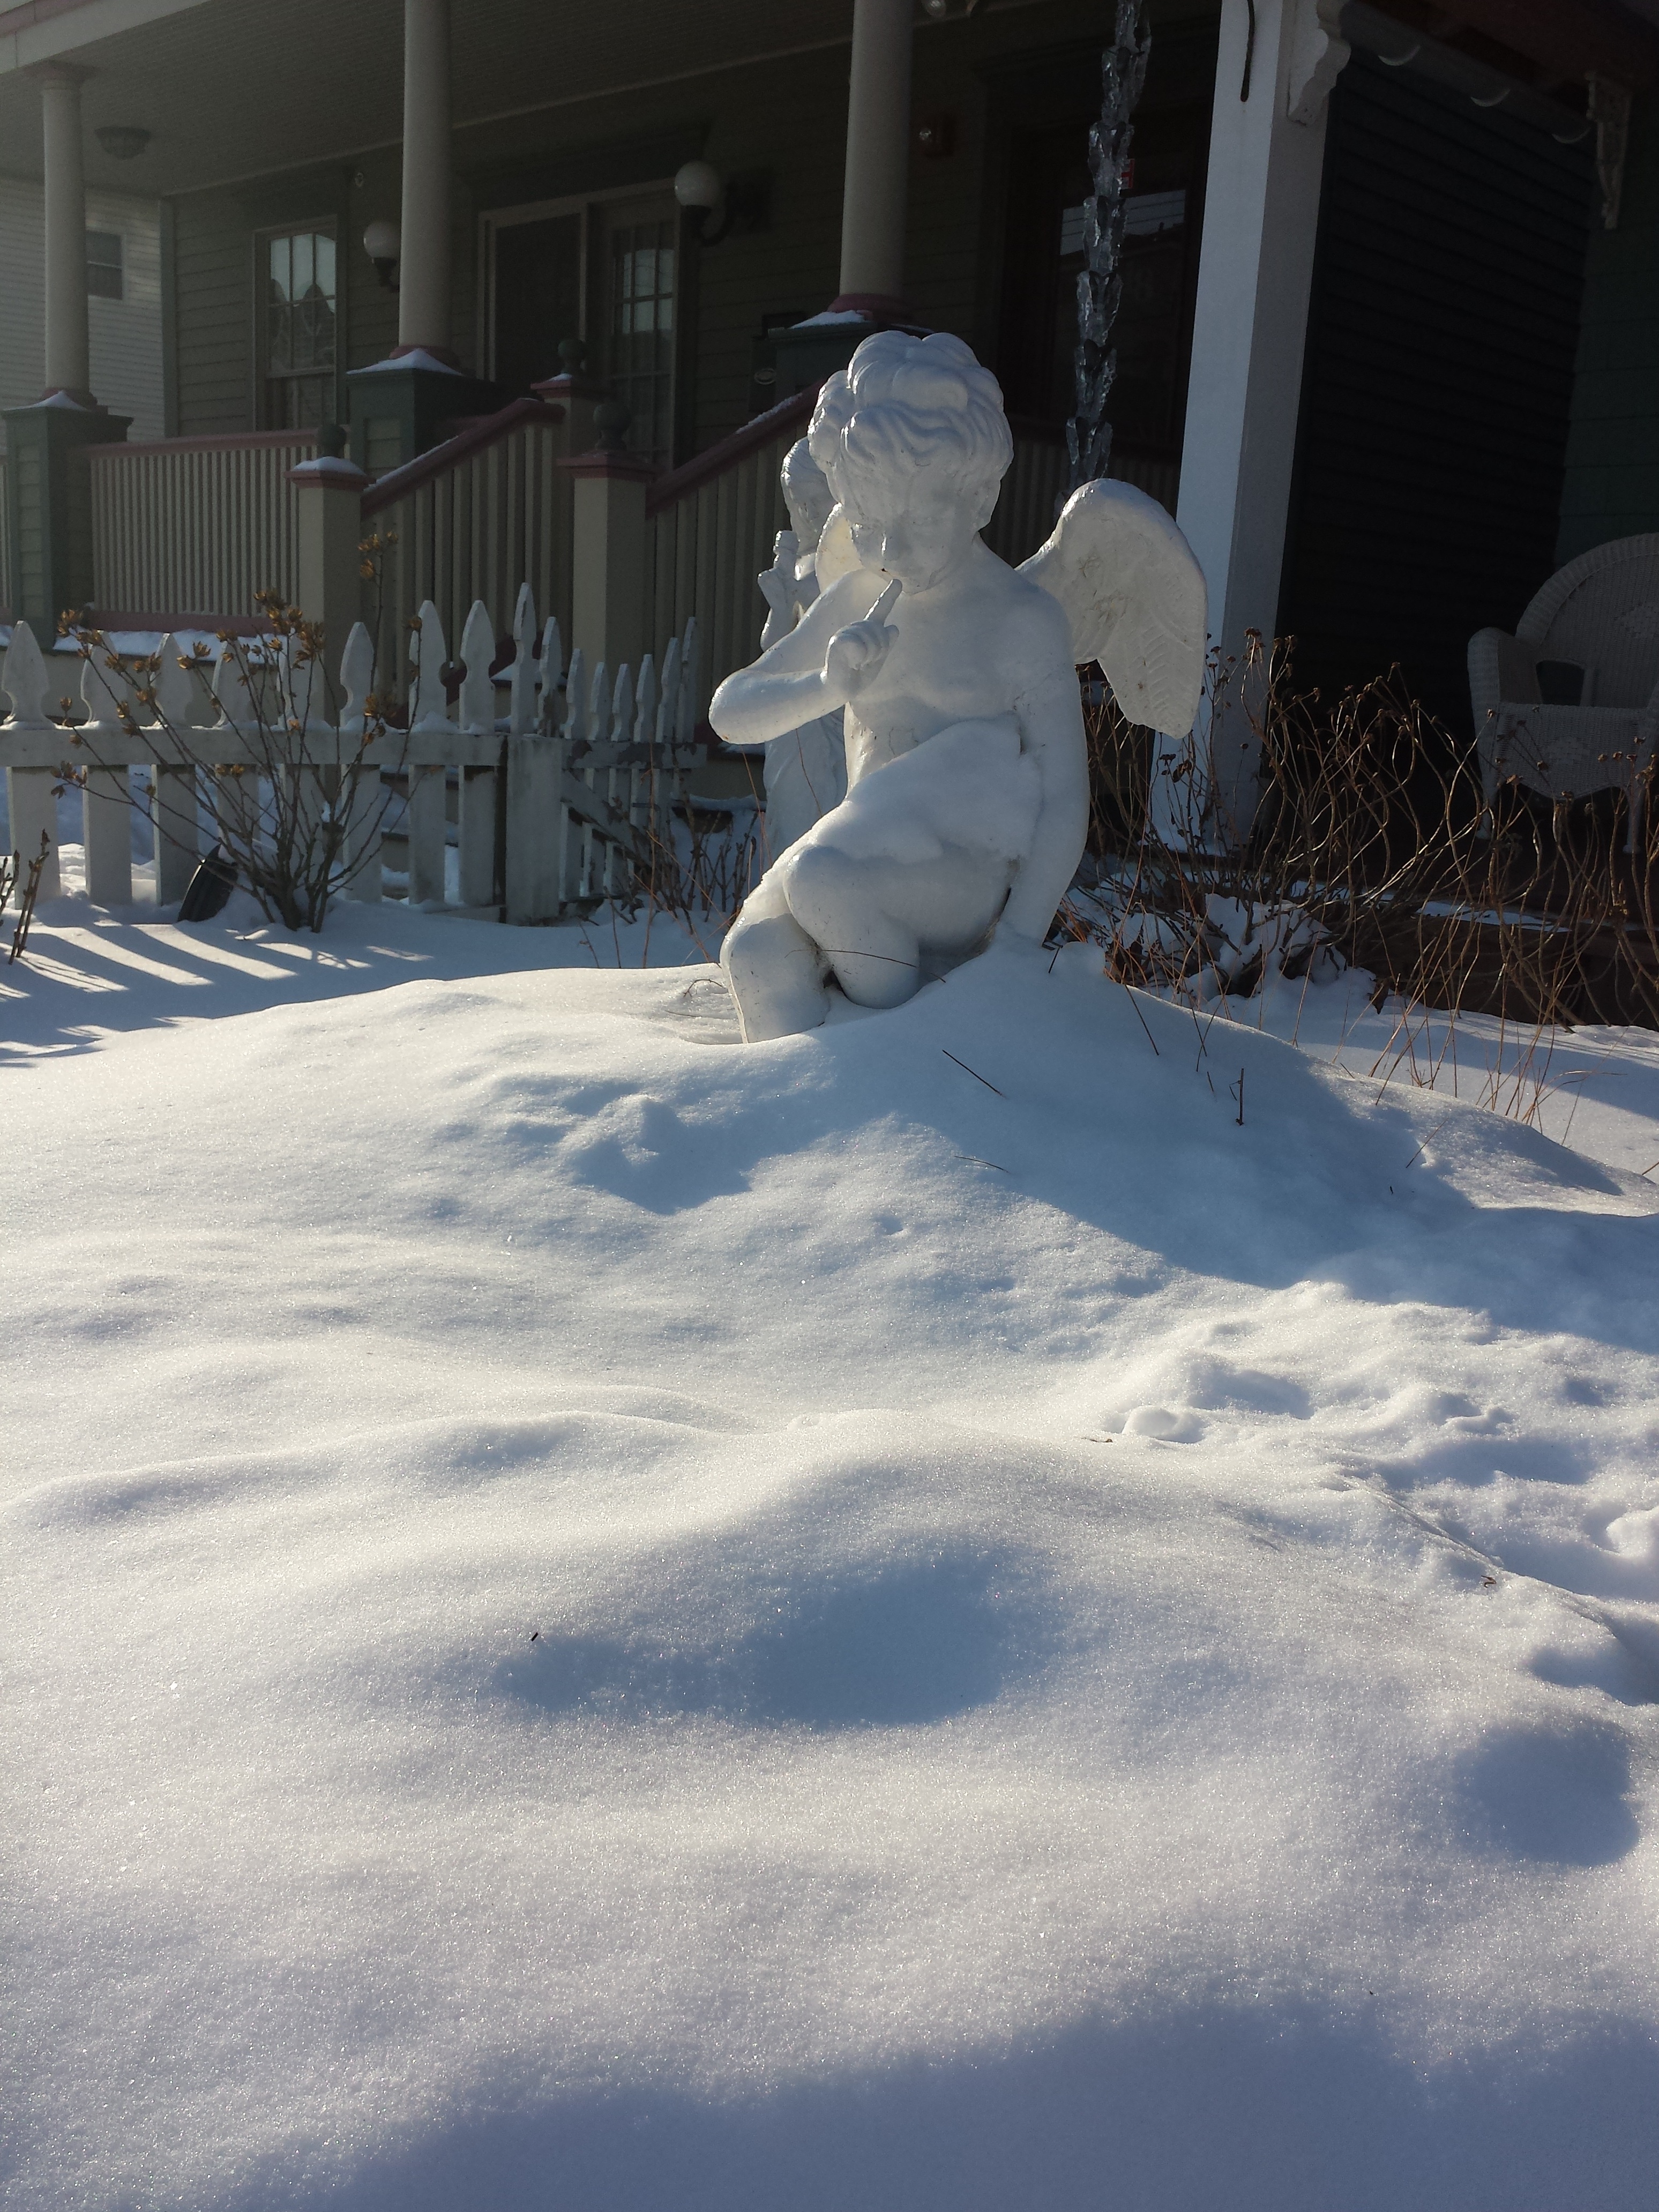
snow, cold, winter, white, statue, ice, weather, christmas, season, angel, blizzard, december, freezing, winter storm